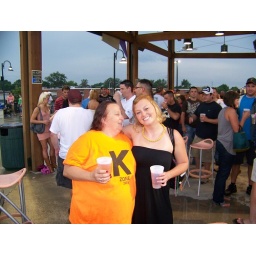
Aileen celebrates 23rd Birthday with unknown girl in black dress